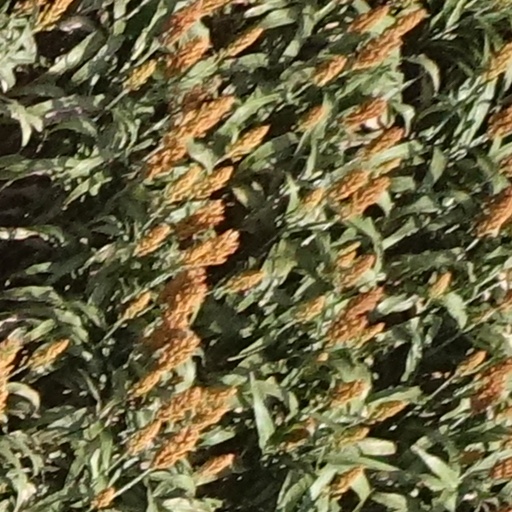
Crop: sorghum